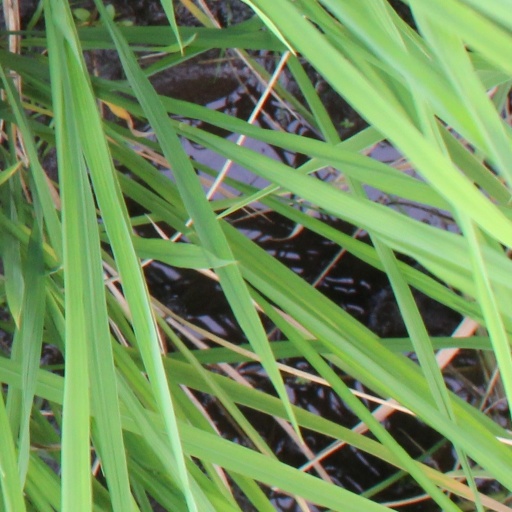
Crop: rice